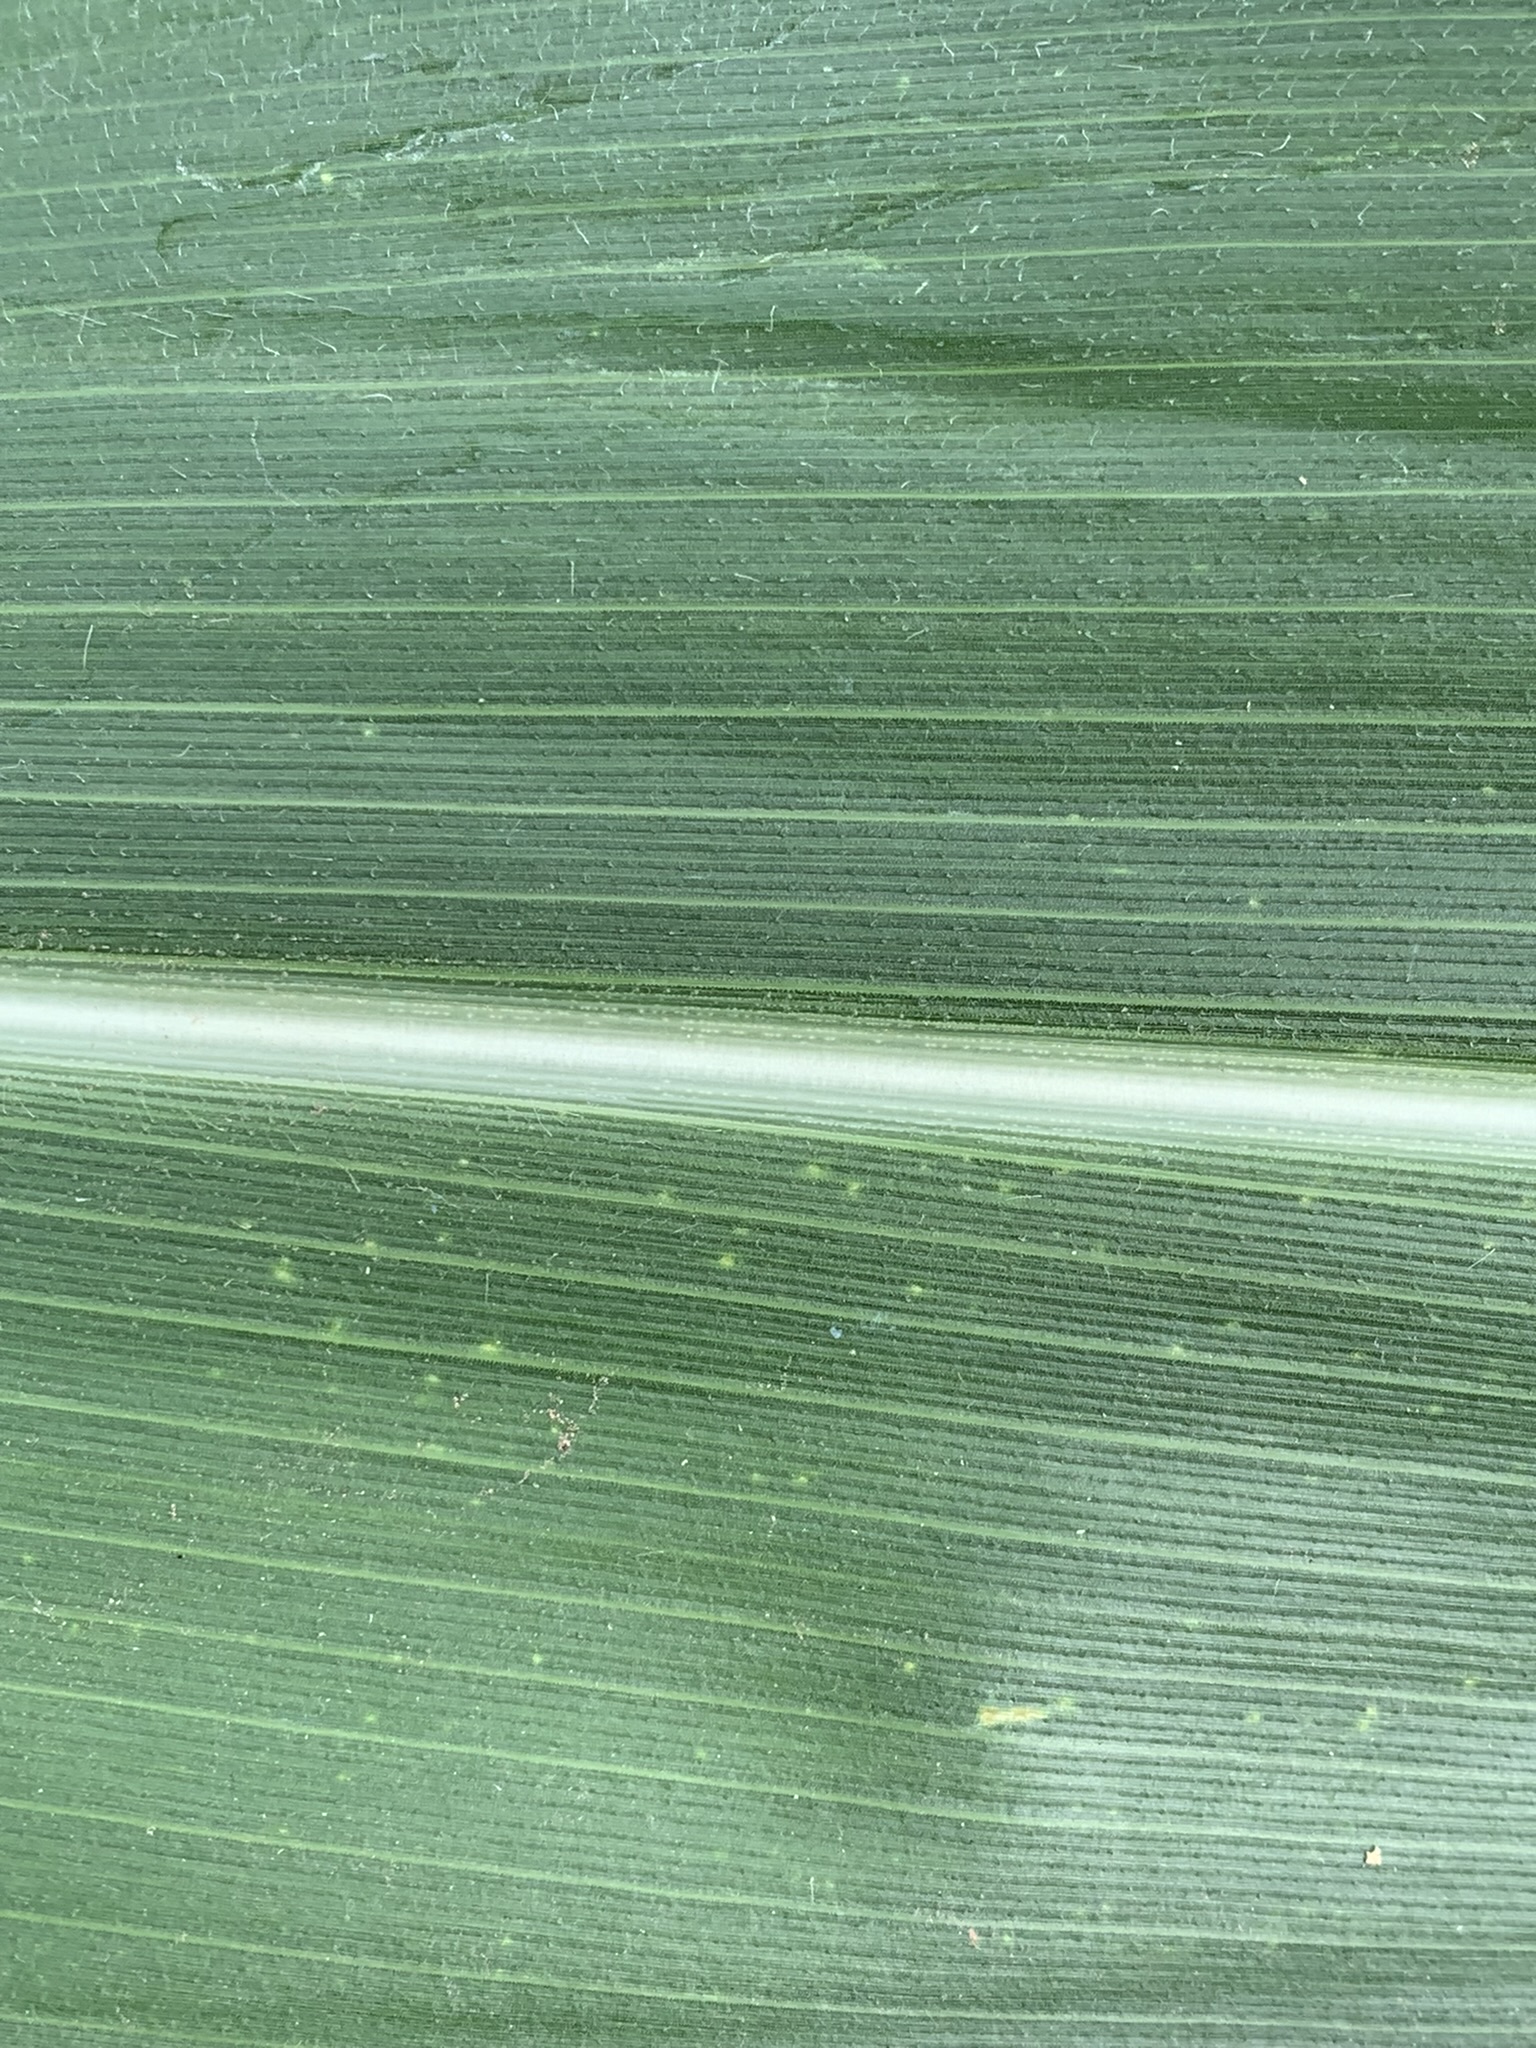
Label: Healthy